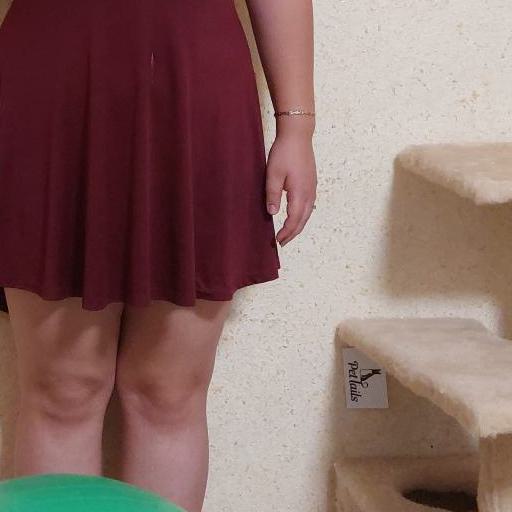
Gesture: no_gesture